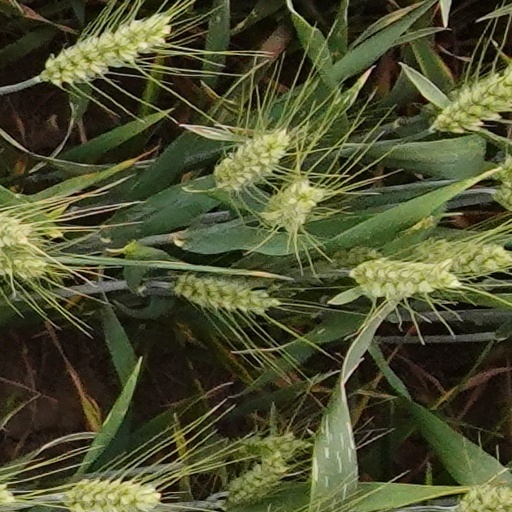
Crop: wheat